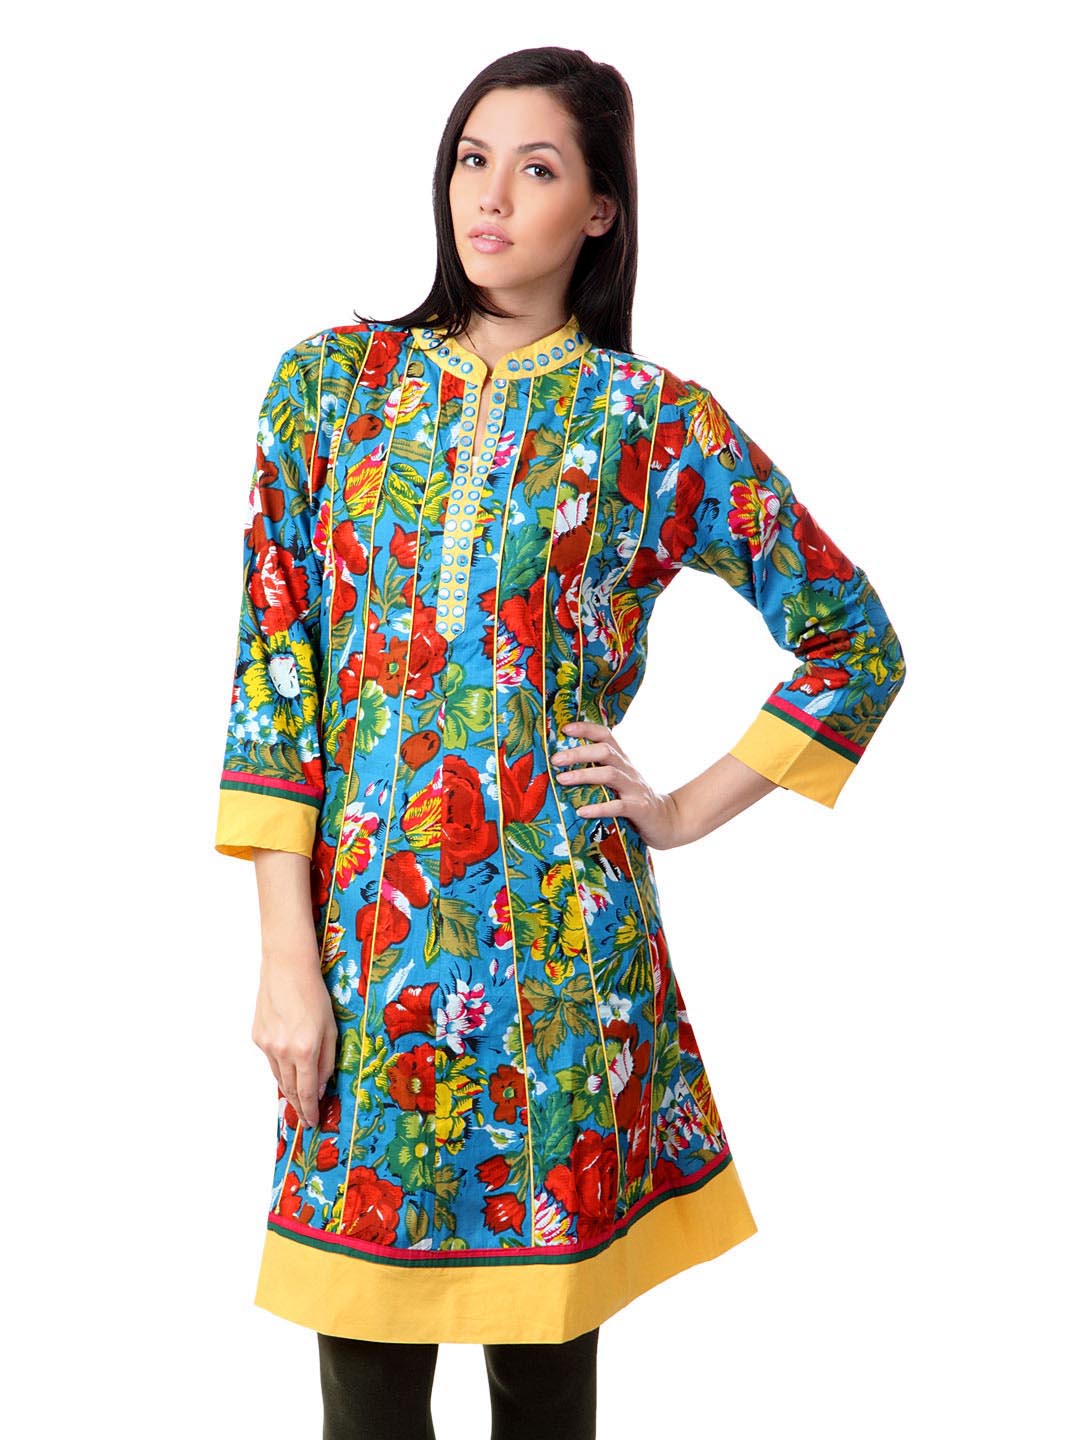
Sushilas Women Multi Coloured Kurta
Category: Apparel / Topwear / Kurtas
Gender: Women
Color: Multi
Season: Summer 2012
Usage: Ethnic